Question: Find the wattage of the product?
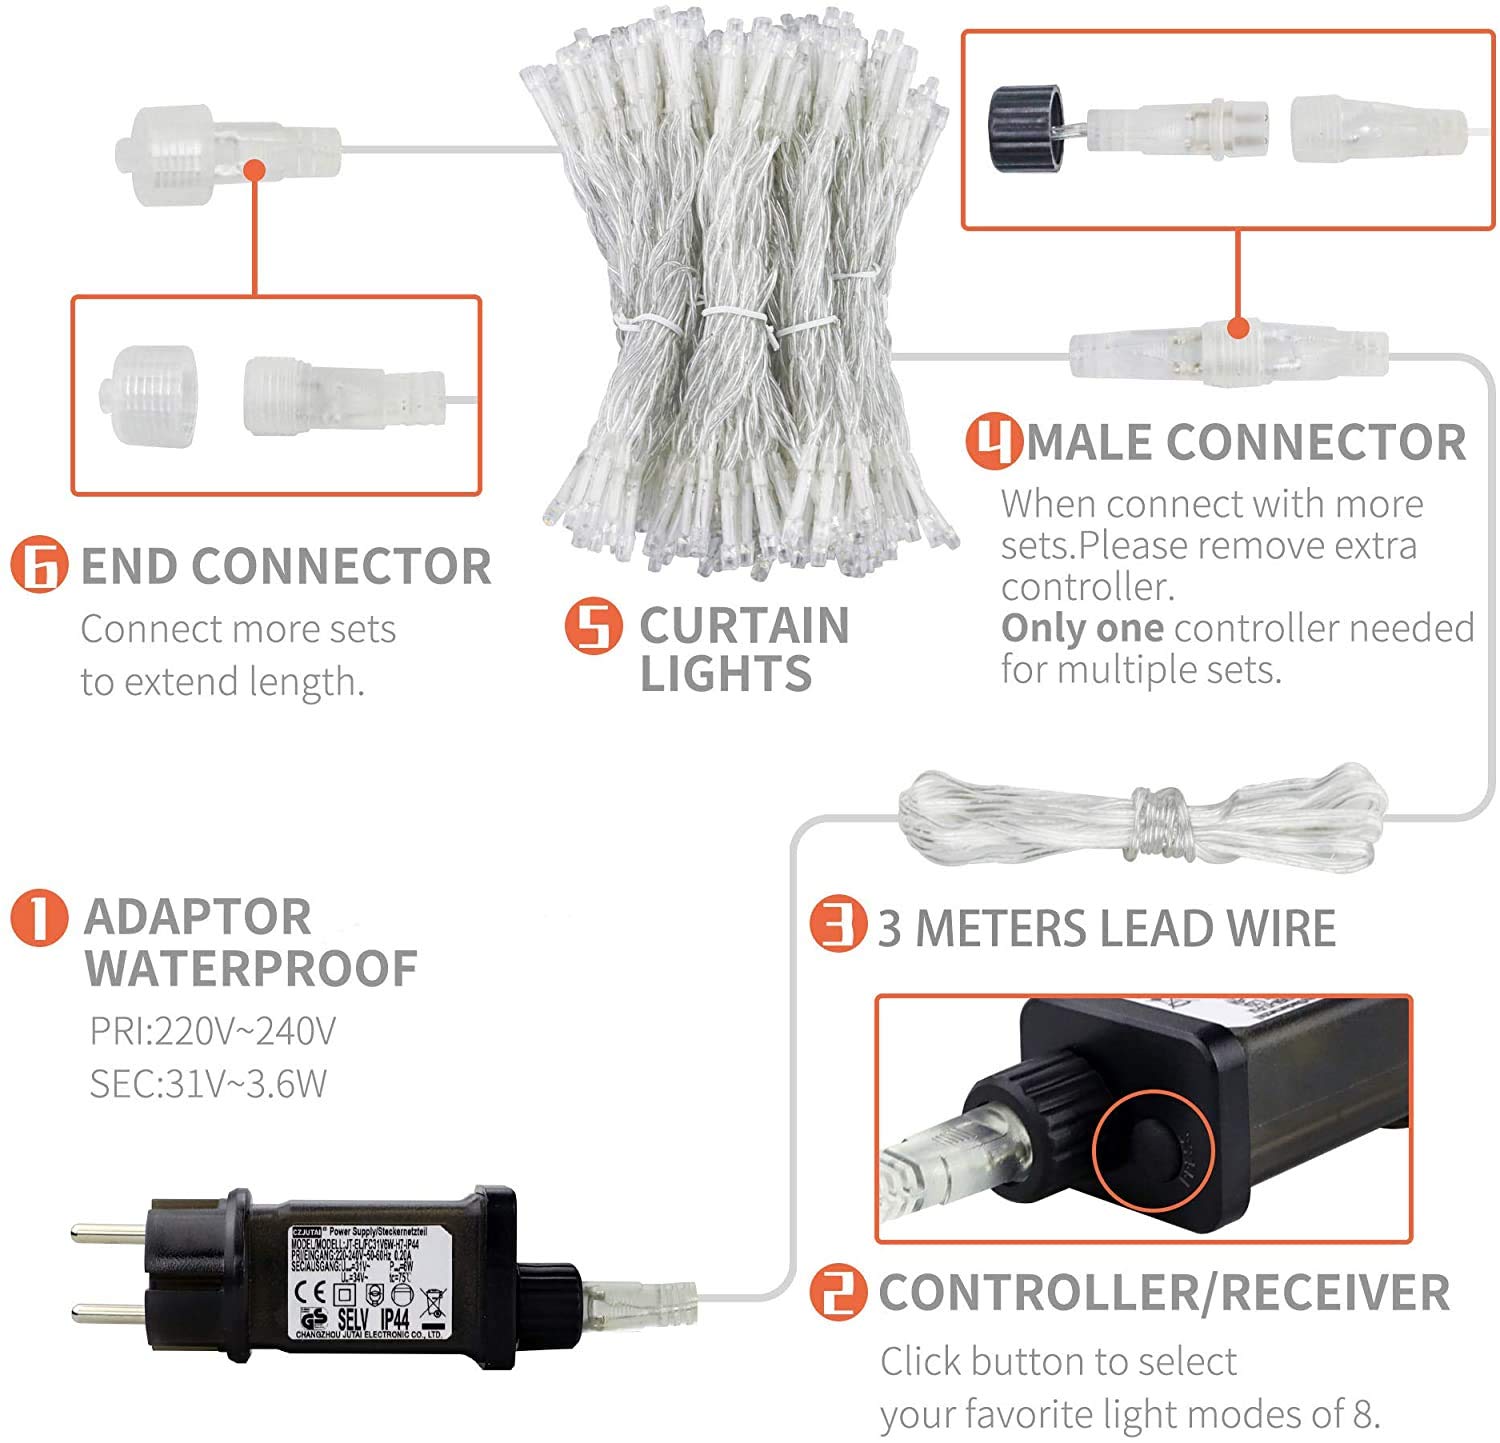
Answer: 3.6 watt